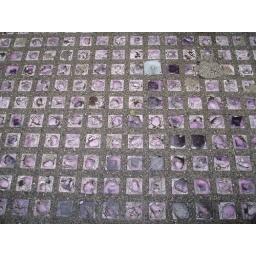
Glass sky light, seattle under ground tour